Phillip Blashki

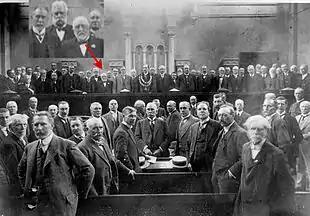
Opening of City Court, Russell Street, Melbourne, 20 January 1914, with inset showing presence of Phillip Blashki

Phillip Blashki started in Geelong as a hawker and retailer of goods during the gold rush. In 1868, following a bankrupting theft, he moved to Melbourne with his then 11 children. Around 1875 he opened his city store in Bourke Street Melbourne and grew it into a thriving business making jewellery, Masonic regalia and significant ceremonial medals and chains. His sons took over the business, 'P. Blashki & Sons', in 1893 which still continues today. Other sons went into the tobacco industry and Phillip and his sons applied for many label trademarks. The family made the first cigarettes as a way to make smoking affordable for the masses.